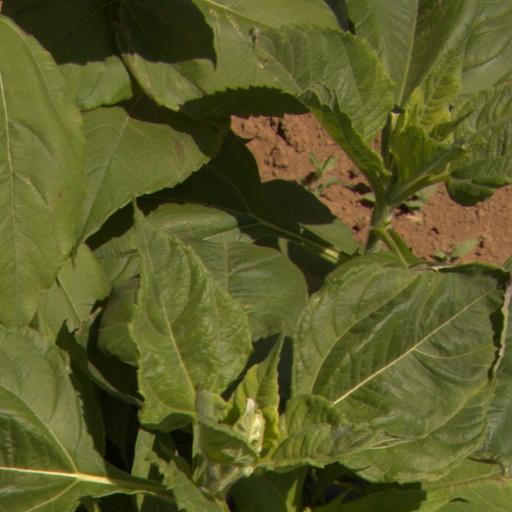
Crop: Jerusalem artichoke